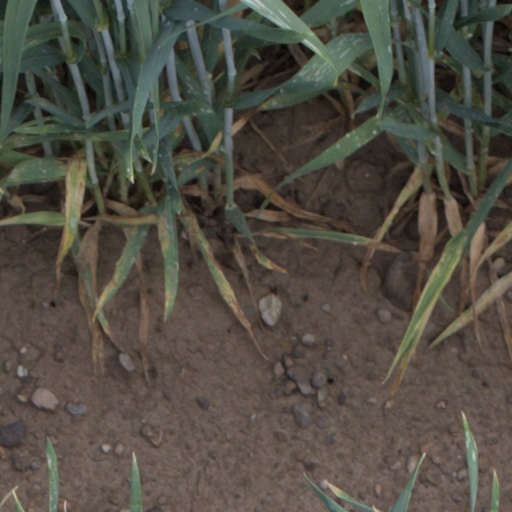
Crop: wheat